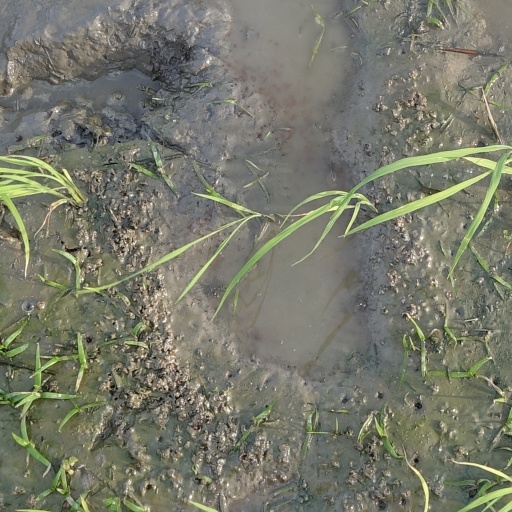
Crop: rice